Opuntia azurea

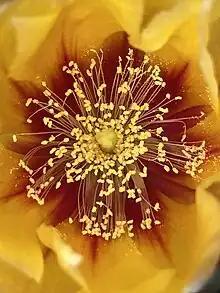
Close up on a flower of Opuntia azurea in Majorelle's garden.

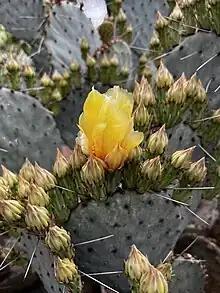
Opuntia azurea in Majorelle's garden.

Opuntia azurea, the purple prickly pear or coyotillo, is a prickly pear that is native to Texas and Mexico.